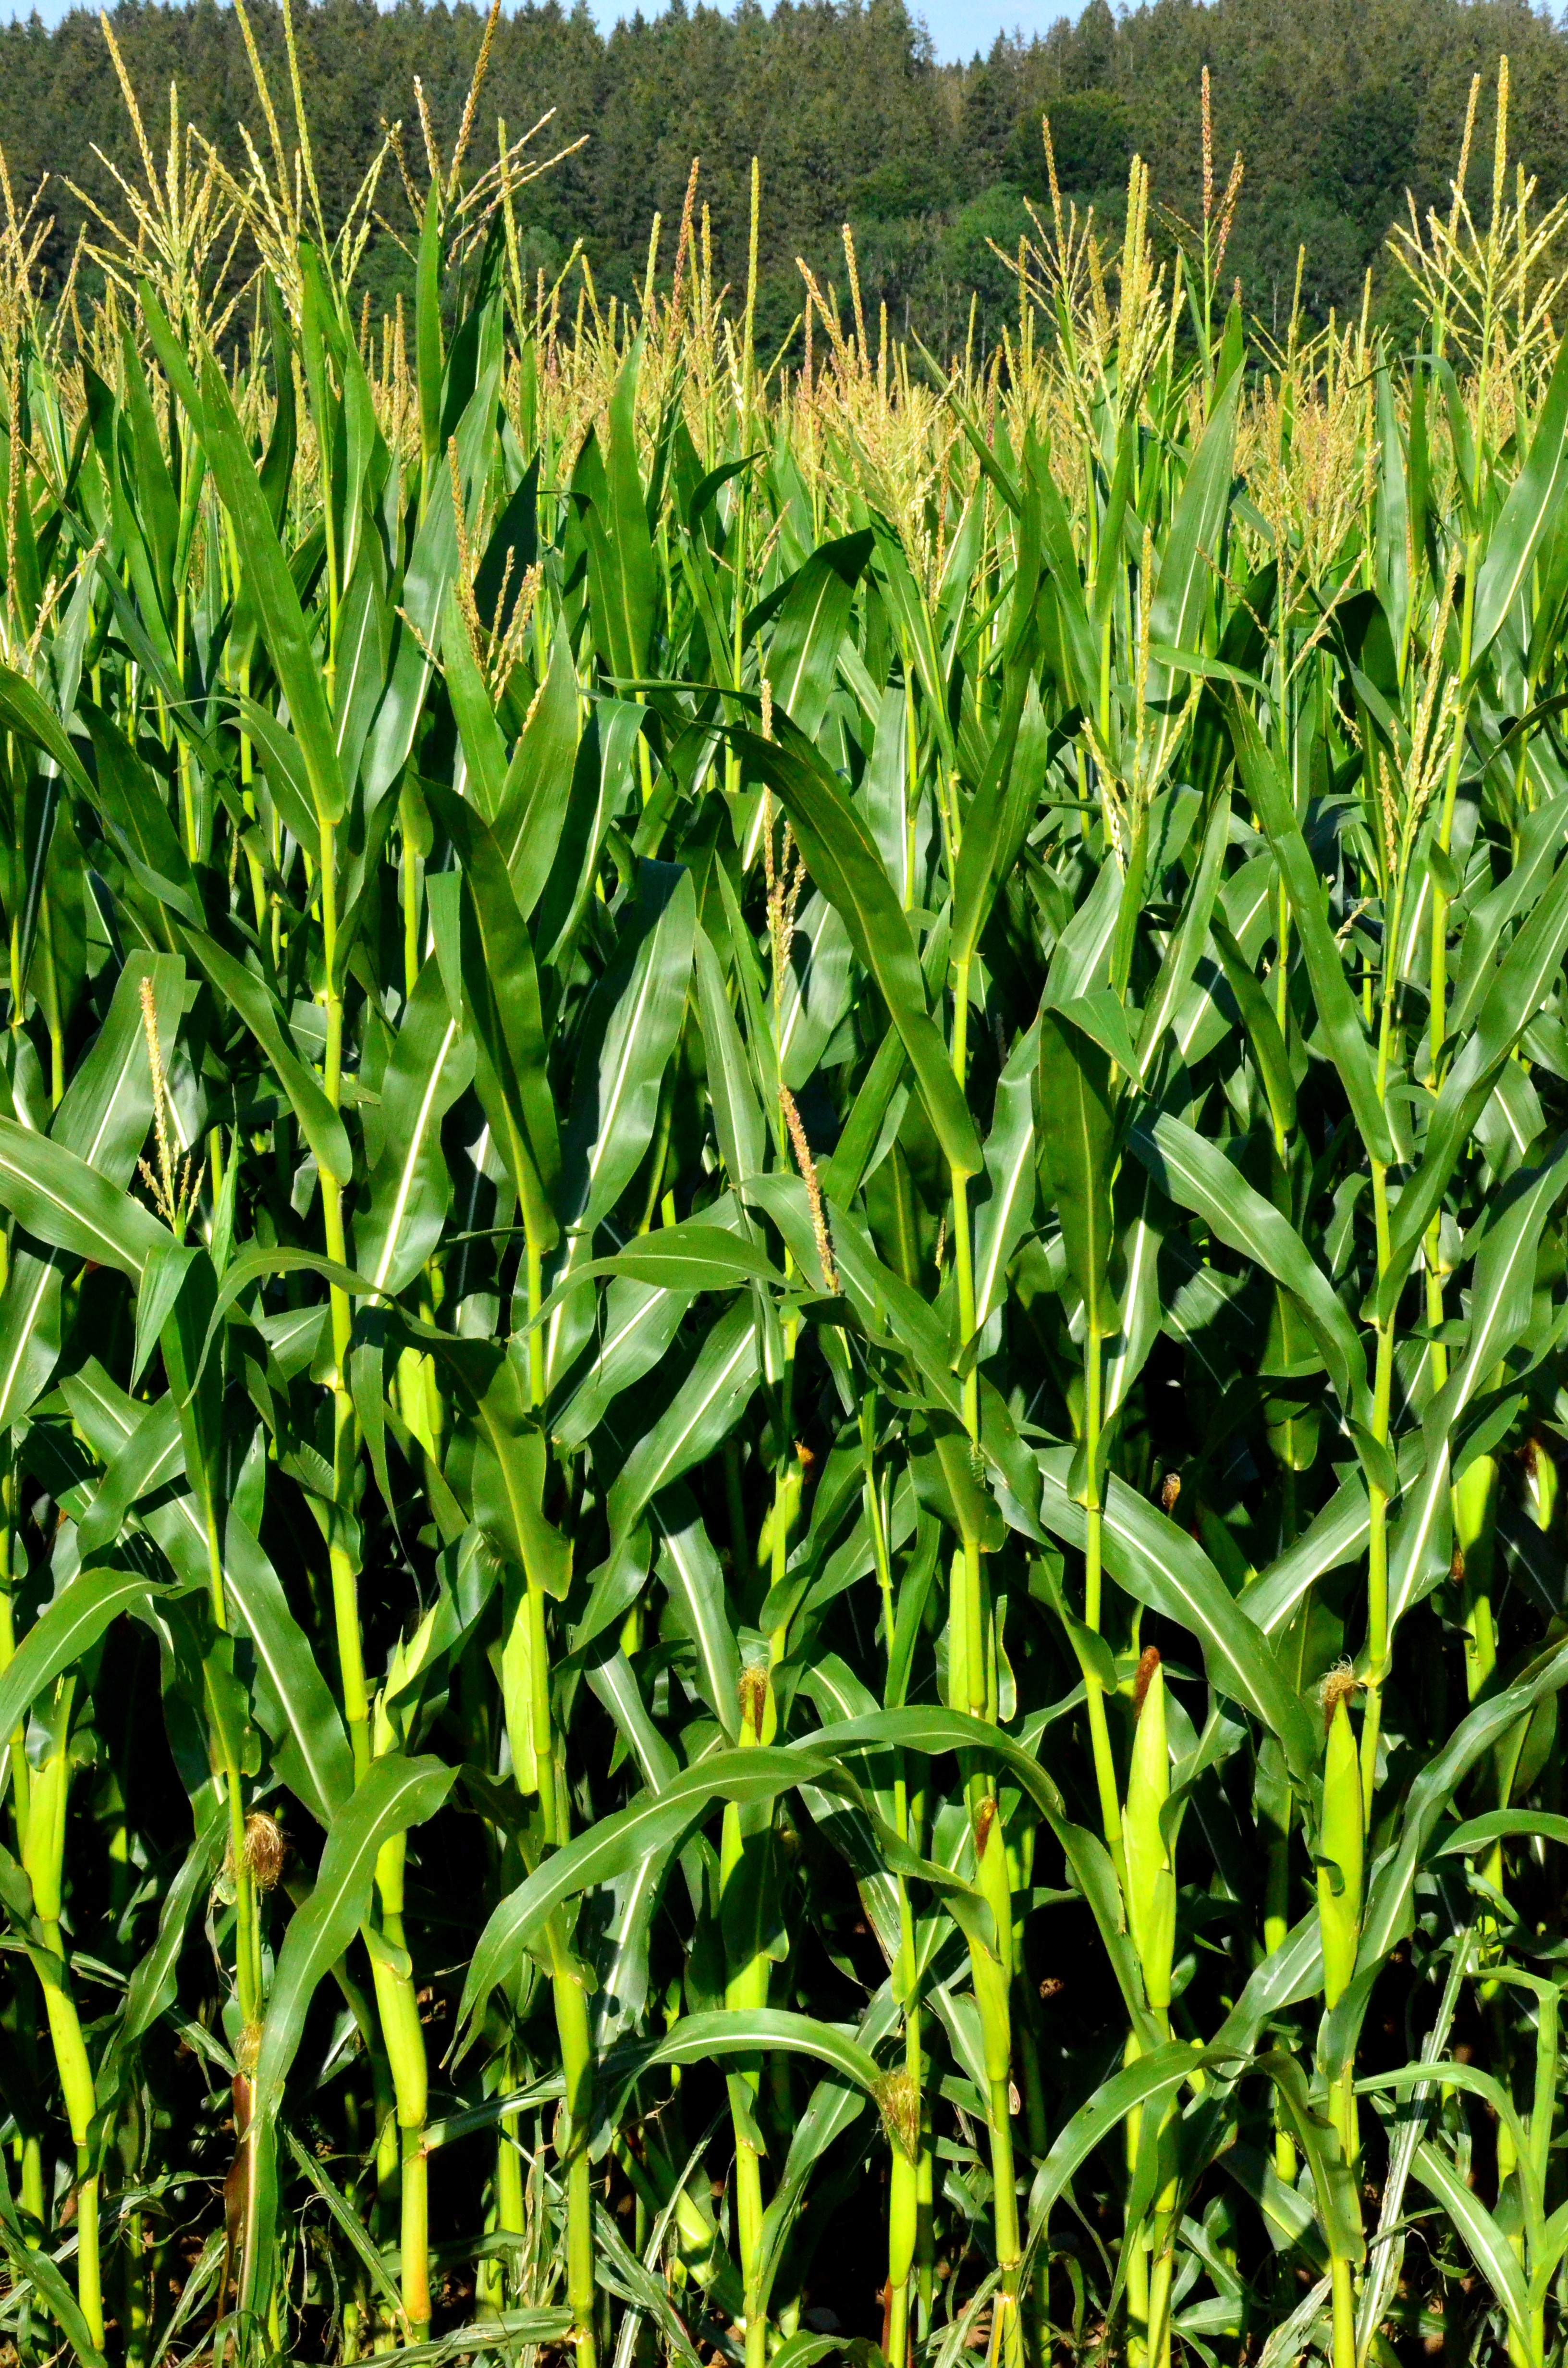
nature, grass, plant, field, lawn, grain, flower, ripe, live, food, green, herb, produce, crop, corn, agriculture, cultivation, background, shrub, cereals, maize, flowering plant, allg u, valuable, grass family, land plant